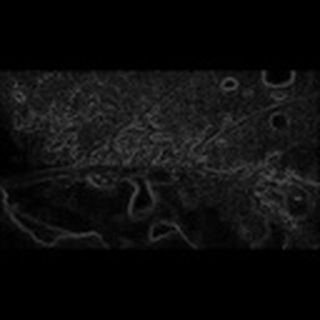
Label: cotton_aphids